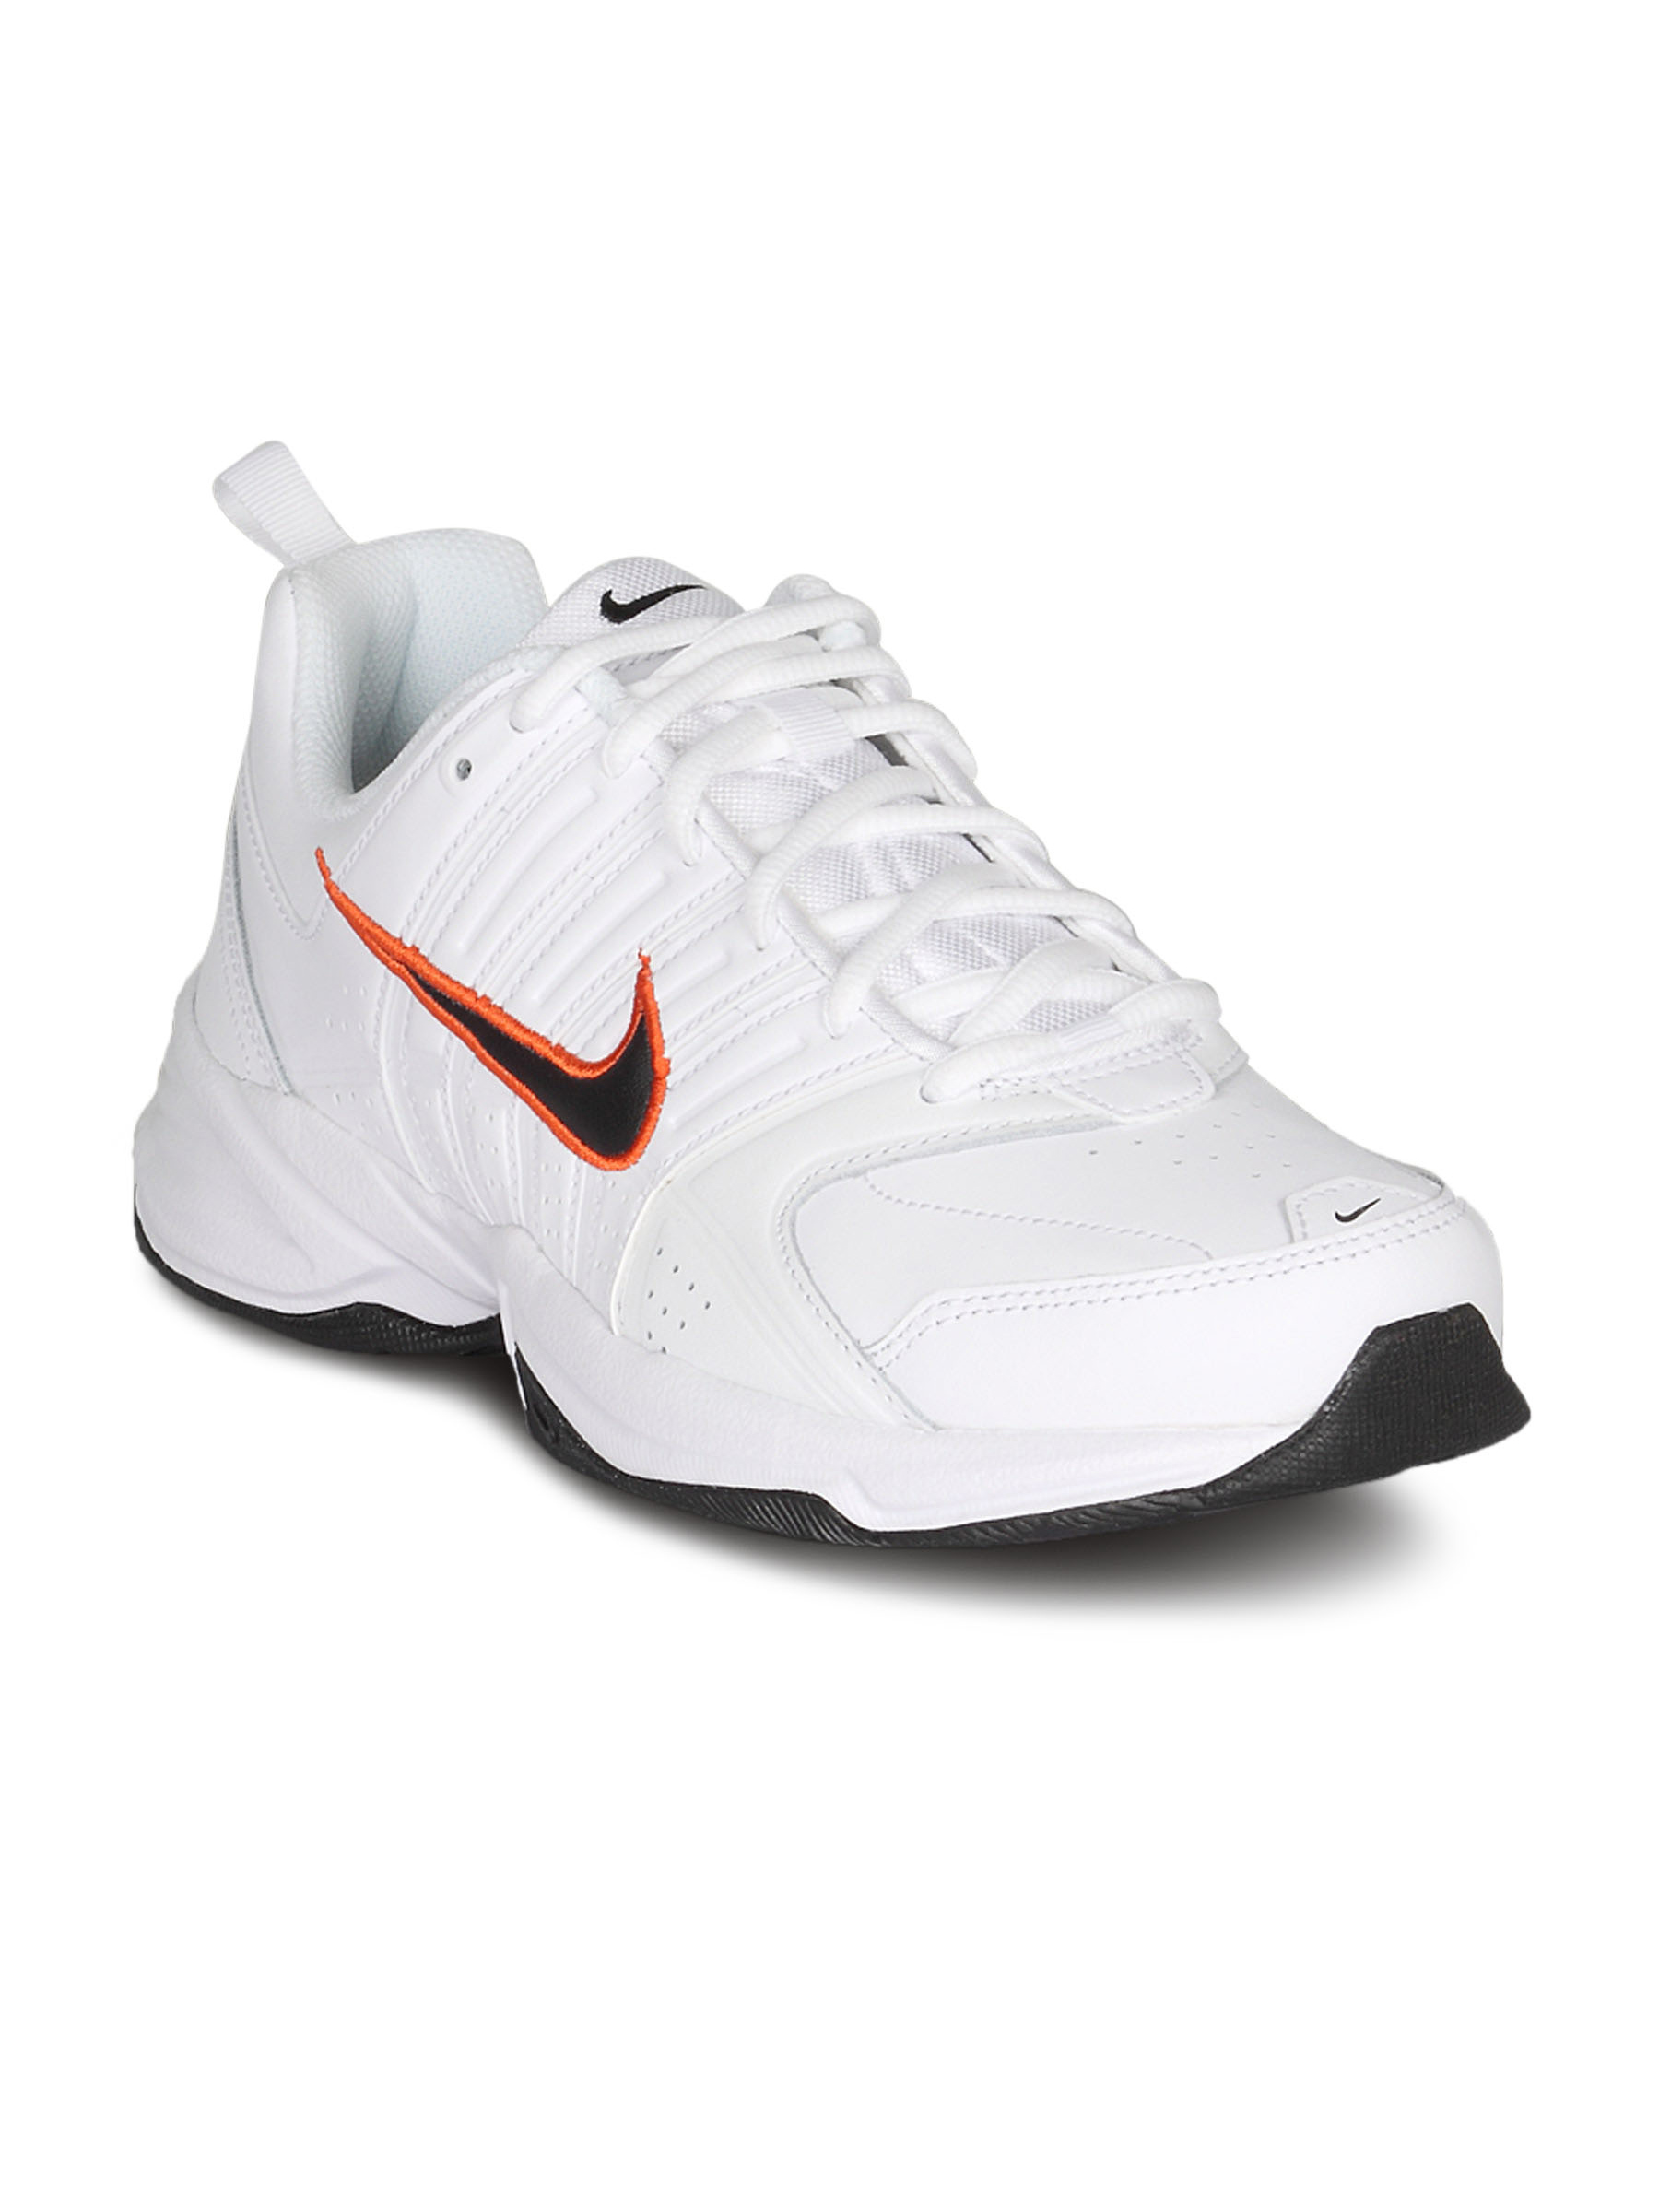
Nike Men's T-Lite Leather White Shoe
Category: Footwear / Shoes / Sports Shoes
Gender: Men
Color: White
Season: Summer 2011
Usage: Sports